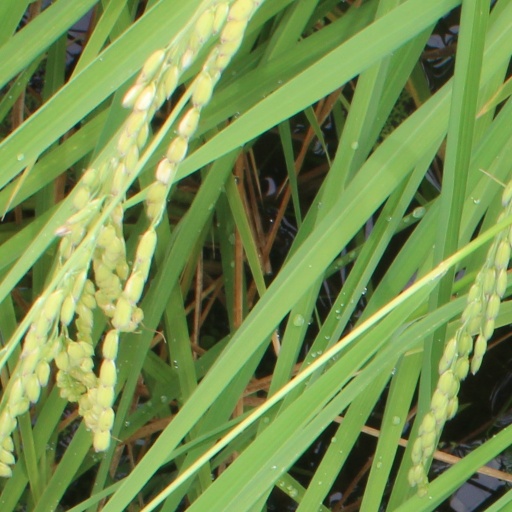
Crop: rice